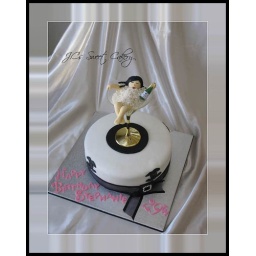
Made for a Channel lover celebrating her champagne birthday.  Gumpaste girl sitting in pearl candy champagne bubbles with a champagne bottle candle.